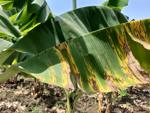
Label: segatoka